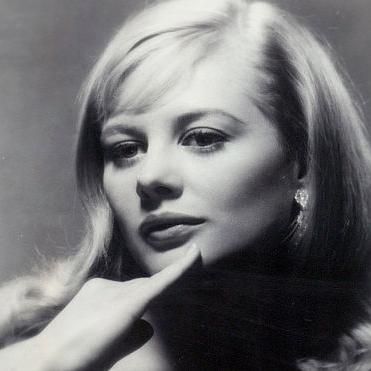
Age: 26